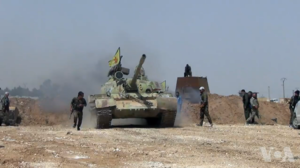
Membres des YPG près de Tall Tamer c. 22 mai 2015
La bataille de Tall Tamer se déroule lors de la guerre civile syrienne. Elle débute le 23 février 2015, par une offensive des forces de l'État islamique contre plusieurs villages au sud de la ville de Tall Tamer, dans la région du Khaddour, peuplée d'Assyriens et de Chaldéens. Le 10 mars les djihadistes étendent leur attaque dans les villages au sud de Ras al-Aïn. Cependant, soutenues par les frappes aériennes de la coalition menée par les États-Unis, les forces kurdes et assyriennes finissent par reprendre le terrain perdu le 27 mai.